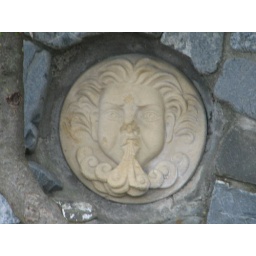
Set in a rock wall at Owhiro Bay. Collectively these were in the Guess Wellington Pool a couple of months ago.